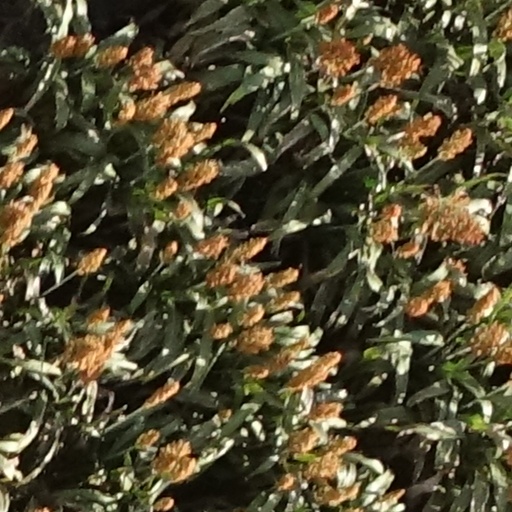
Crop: sorghum